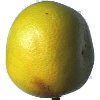
Label: pomelo_sweetie